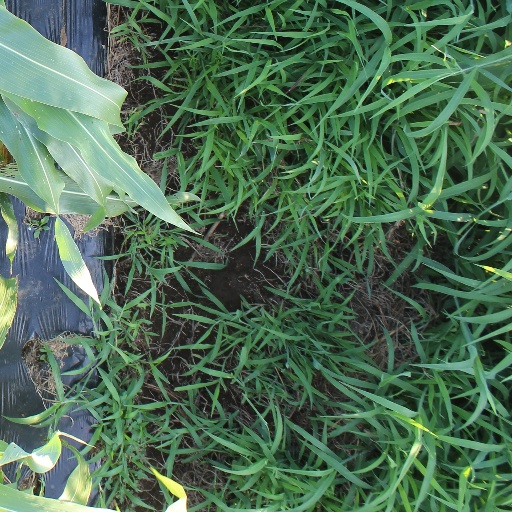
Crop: sorghum